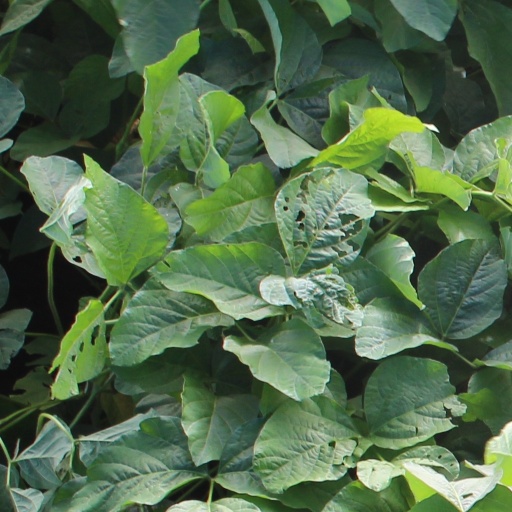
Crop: soybean